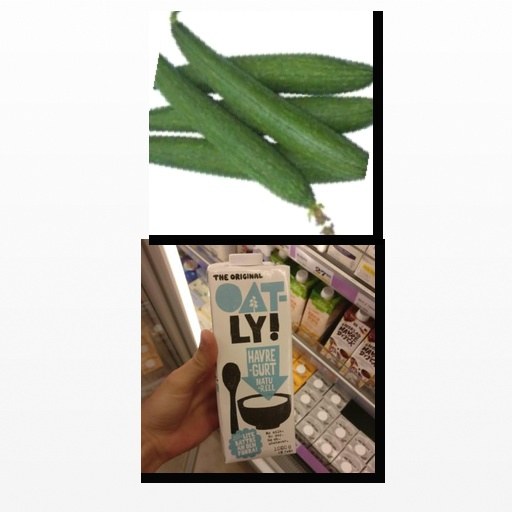
Food items: sponge_gourd, oat_yogurt